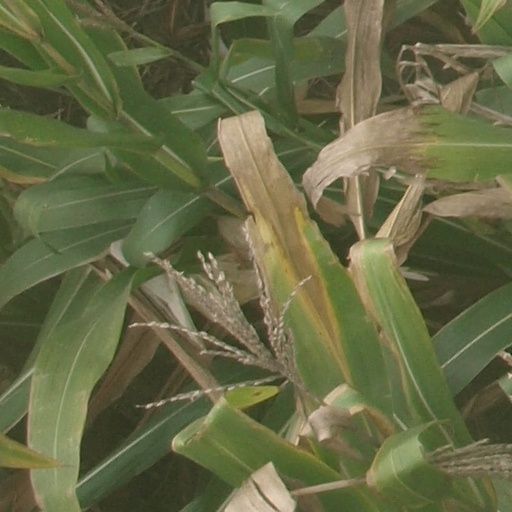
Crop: maize; corn